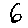
Label: 6